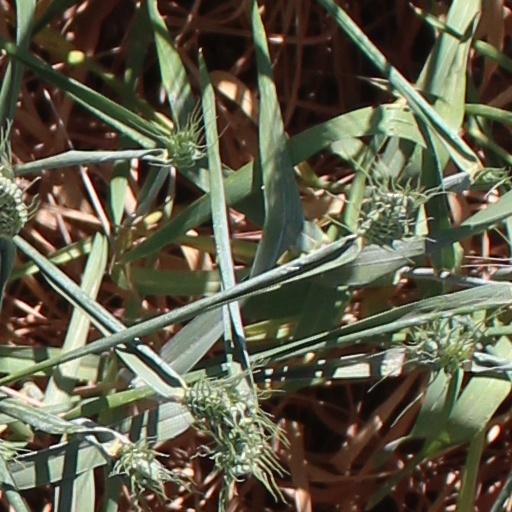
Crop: wheat